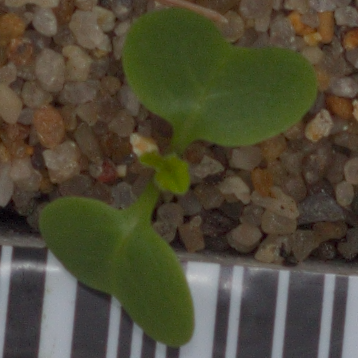
Label: charlock